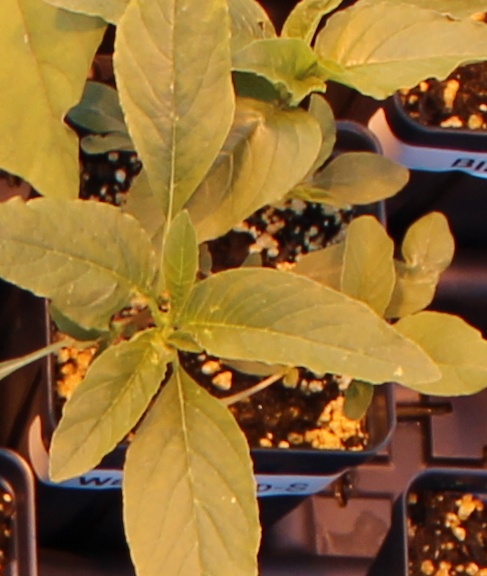
Label: Waterhemp